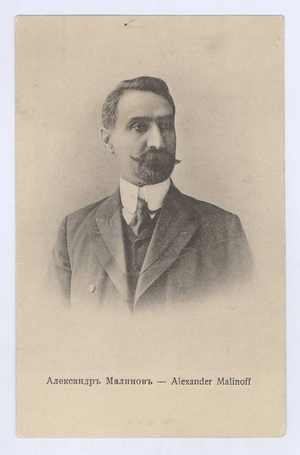
Alexandre Pavlov Malinov, né le 3 mai 1867 en Pandaclia, Bolgrad et mort le 20 mars 1938 à Sofia, est un homme politique bulgare ayant occupé par trois fois le poste de premier ministre.